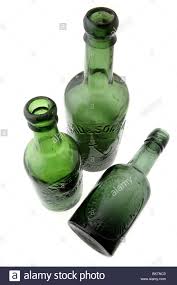
Waste category: glass